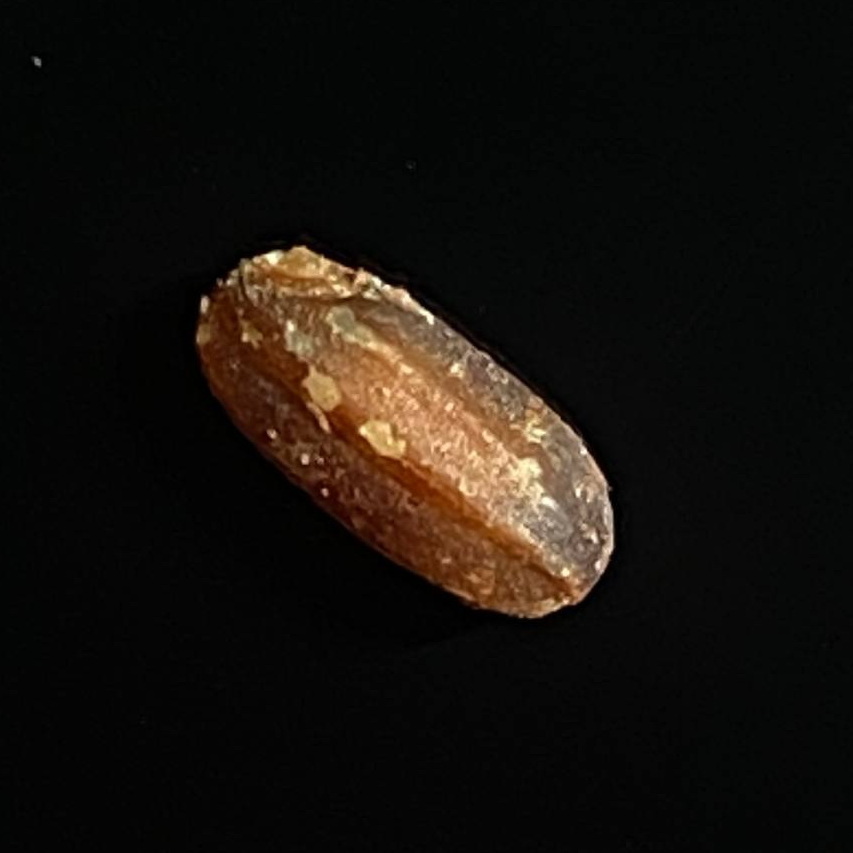
Rice variety: Lal_Biroi